Bertha Hirsch Baruch

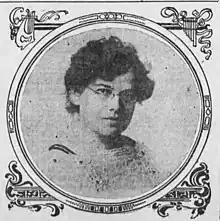
Bertha Hirsch Baruch

Bertha Hirsch Baruch was a German-born American writer, social worker, and suffragist.